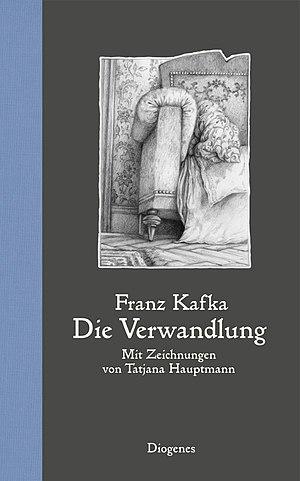
Franz Kafka est un écrivain austro-hongrois de langue allemande et de religion juive, né le 3 juillet 1883 à Prague et mort le 3 juin 1924 à Kierling. Il est considéré comme l'un des écrivains majeurs du XXᵉ siècle.